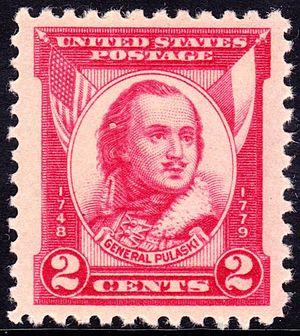
Kazimierz Pułaski, de son nom complet Kazimierz Michał Władysław Wiktor Pułaski, comte polonais, né le 4 mars 1745 à Varsovie et mort le 11 octobre 1779 à Savannah lors du siège de cette ville, est un héros de la lutte pour la liberté de deux nations, polonaise et américaine. Farouche opposant au premier partage de la Pologne de 1772, l'un des commandants et maréchal de la Confédération de Bar, général et héros de la guerre d'indépendance des États-Unis, considéré « père de la cavalerie américaine », franc-maçon.
Cette page concerne des événements d'actualité qui se sont produits durant l'année 1779 du calendrier grégorien aux États-Unis.
4 octobre : Fort Wilson Riot ; à Philadelphie, les prix augmentent de 45 % en un mois, provoquant troubles et agitation. En mai, une grande réunion non autorisée exige la baisse des prix. En octobre éclate l’« émeute de Fort Wilson », au cours de laquelle un groupe de miliciens se rend au domicile de James Wilson, riche avocat et chef révolutionnaire qui s’est opposé à la politique de contrôle des prix et à la constitution démocratique adoptée en 1776. La milice est éconduite par un bataillon composé de citoyens fortunés de la ville.